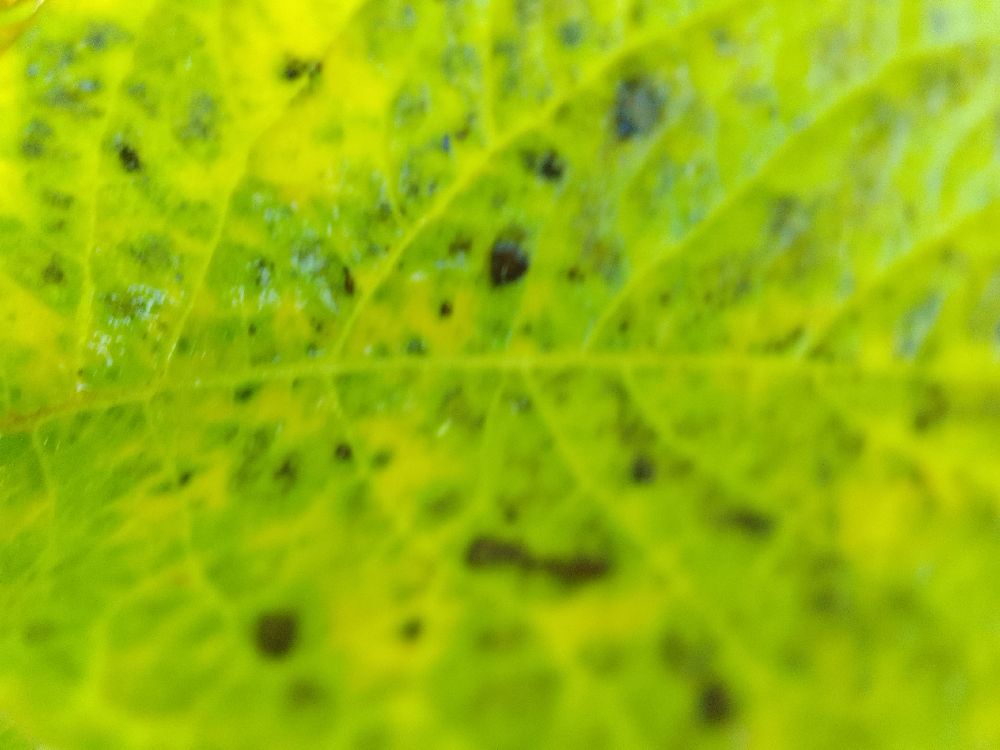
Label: Early blight